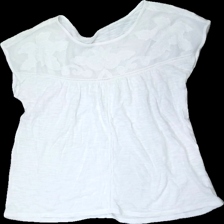
View: front
Type: Top
Category: Ladies
Brand: Esprit
Colors: White
Material: 100% cott
Pattern: Embroidered
Cut: Regular
Size: XL
Season: All
Stains: Minor
Price range: <50
Recommended usage: Export
Comment: lös maska